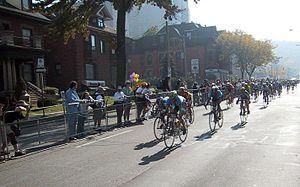
Les championnats du monde de cyclisme sur route 2003 ont eu lieu du 7 au 12 octobre 2003 à Hamilton au Canada.